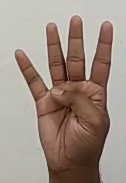
ASL sign: 4